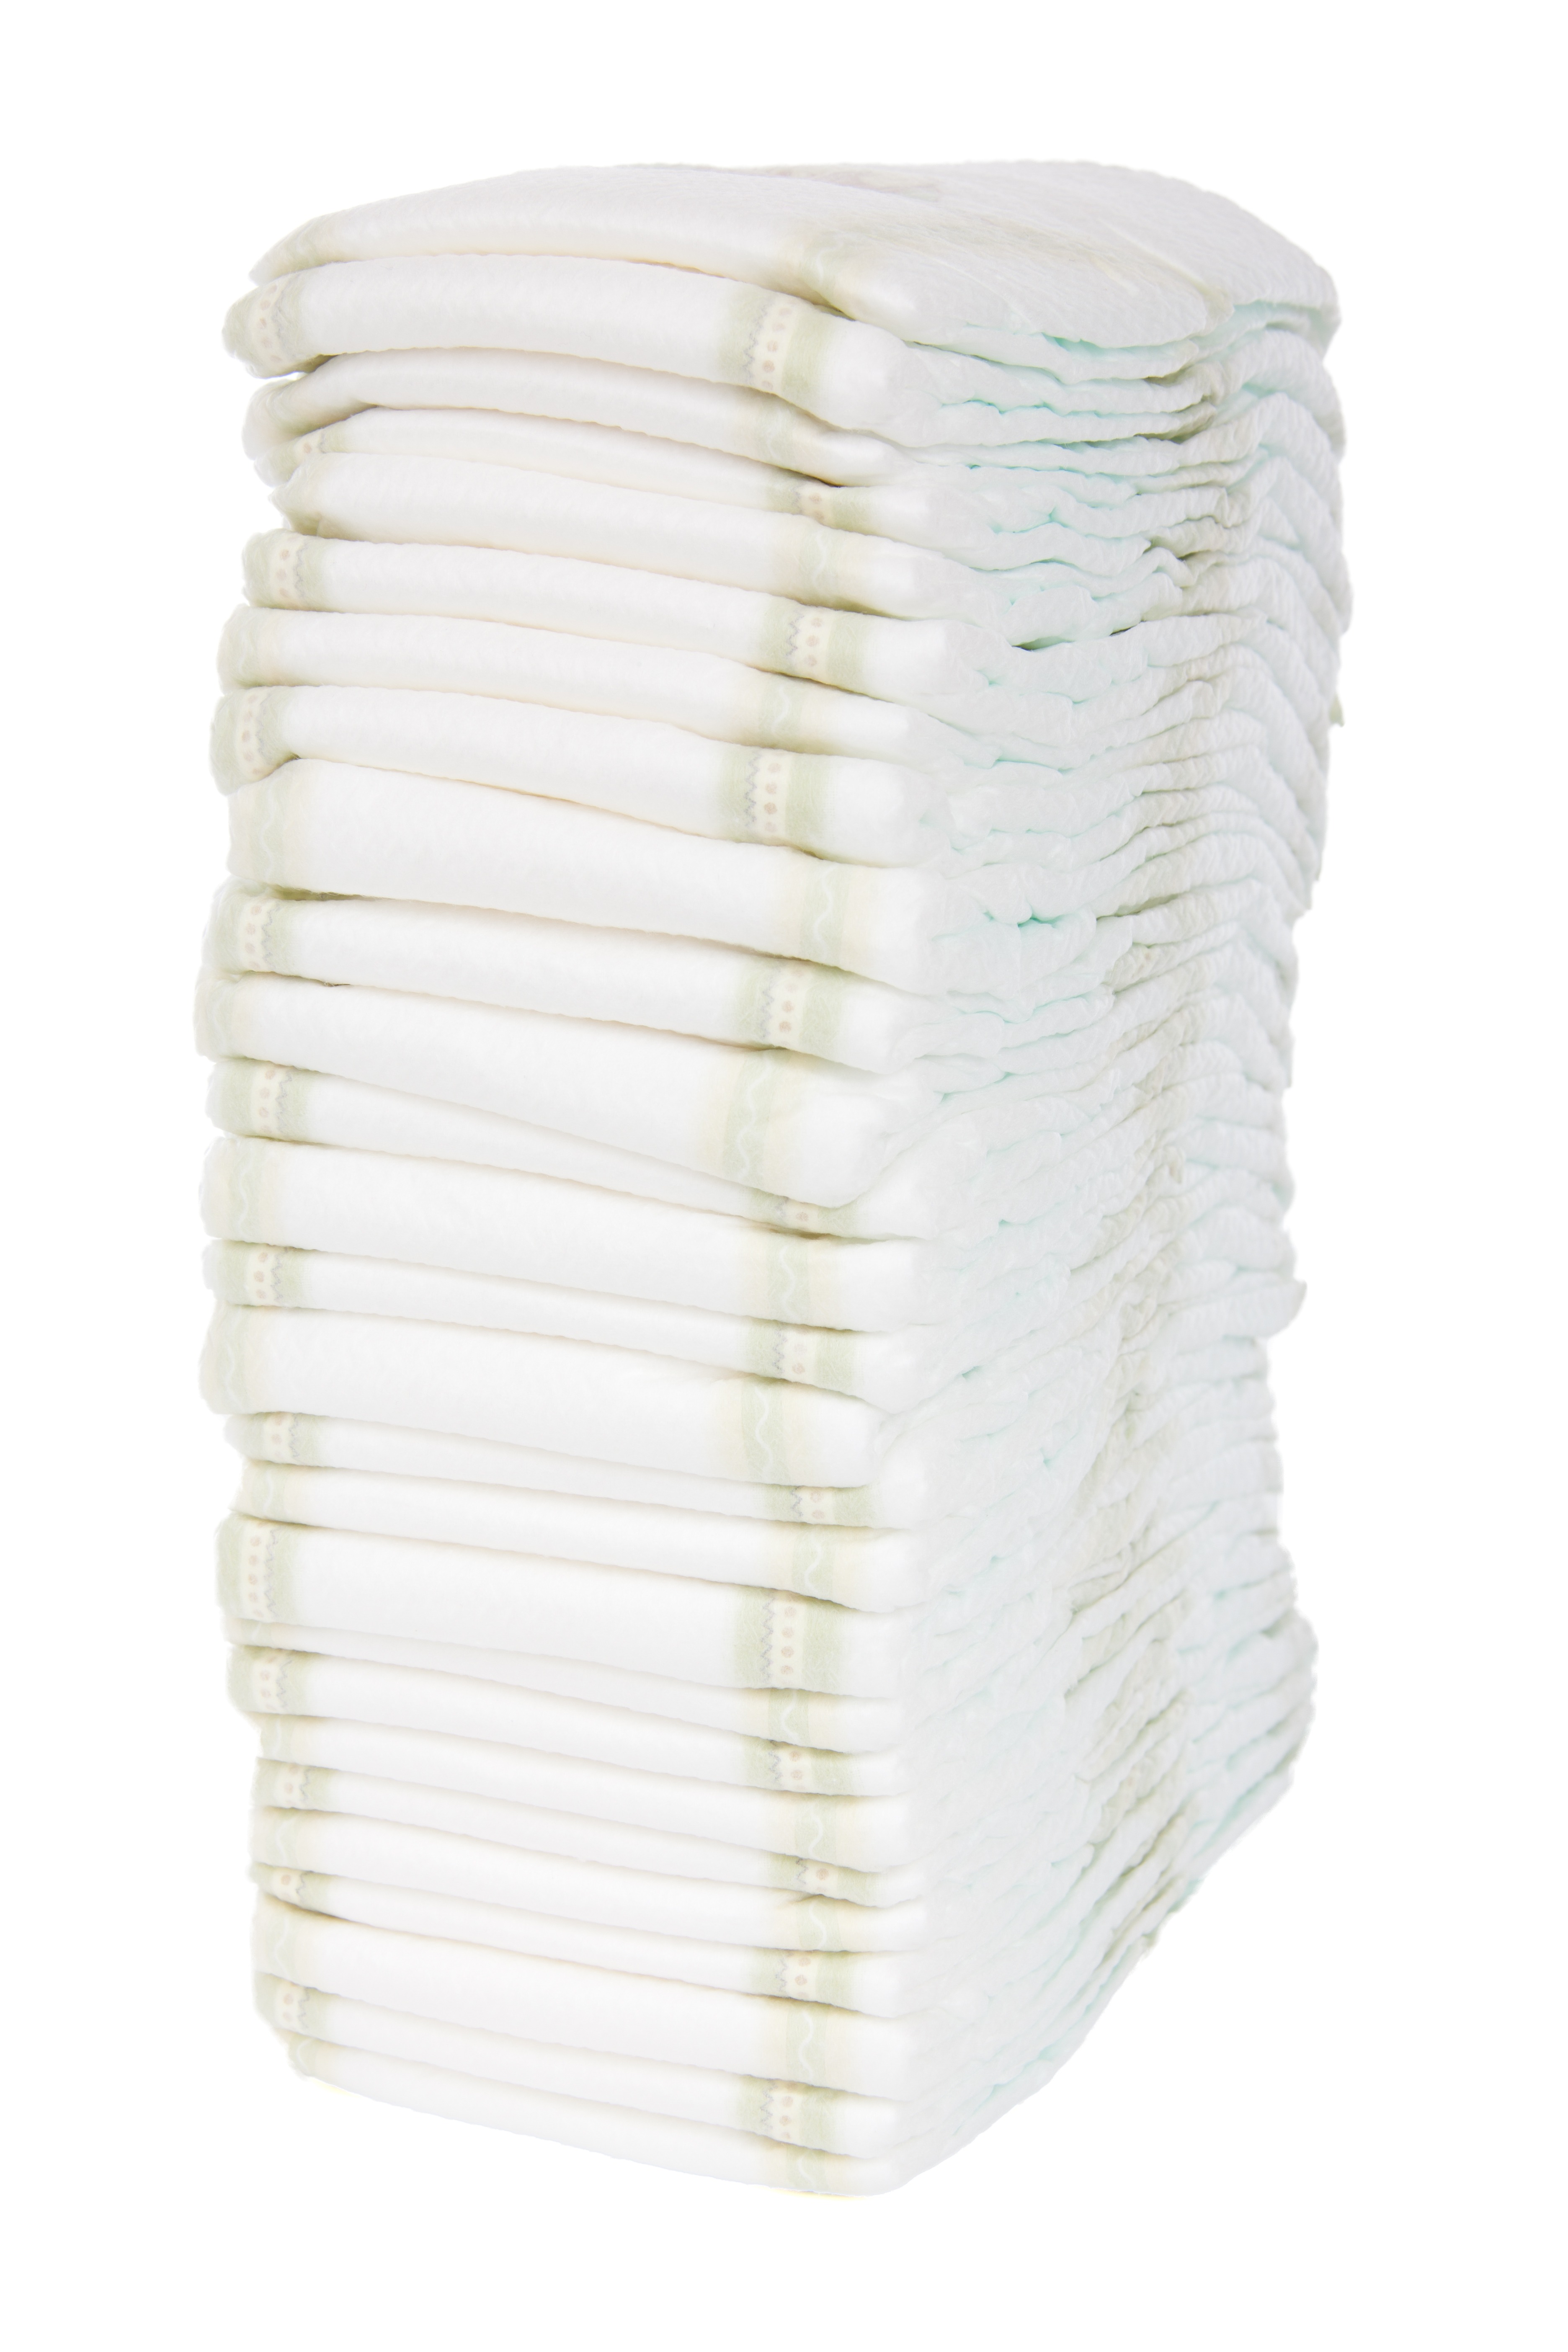
white, isolated, vase, stack, lighting, baby, material, nappy, disposable, supplies, diaper, diapers, nappies